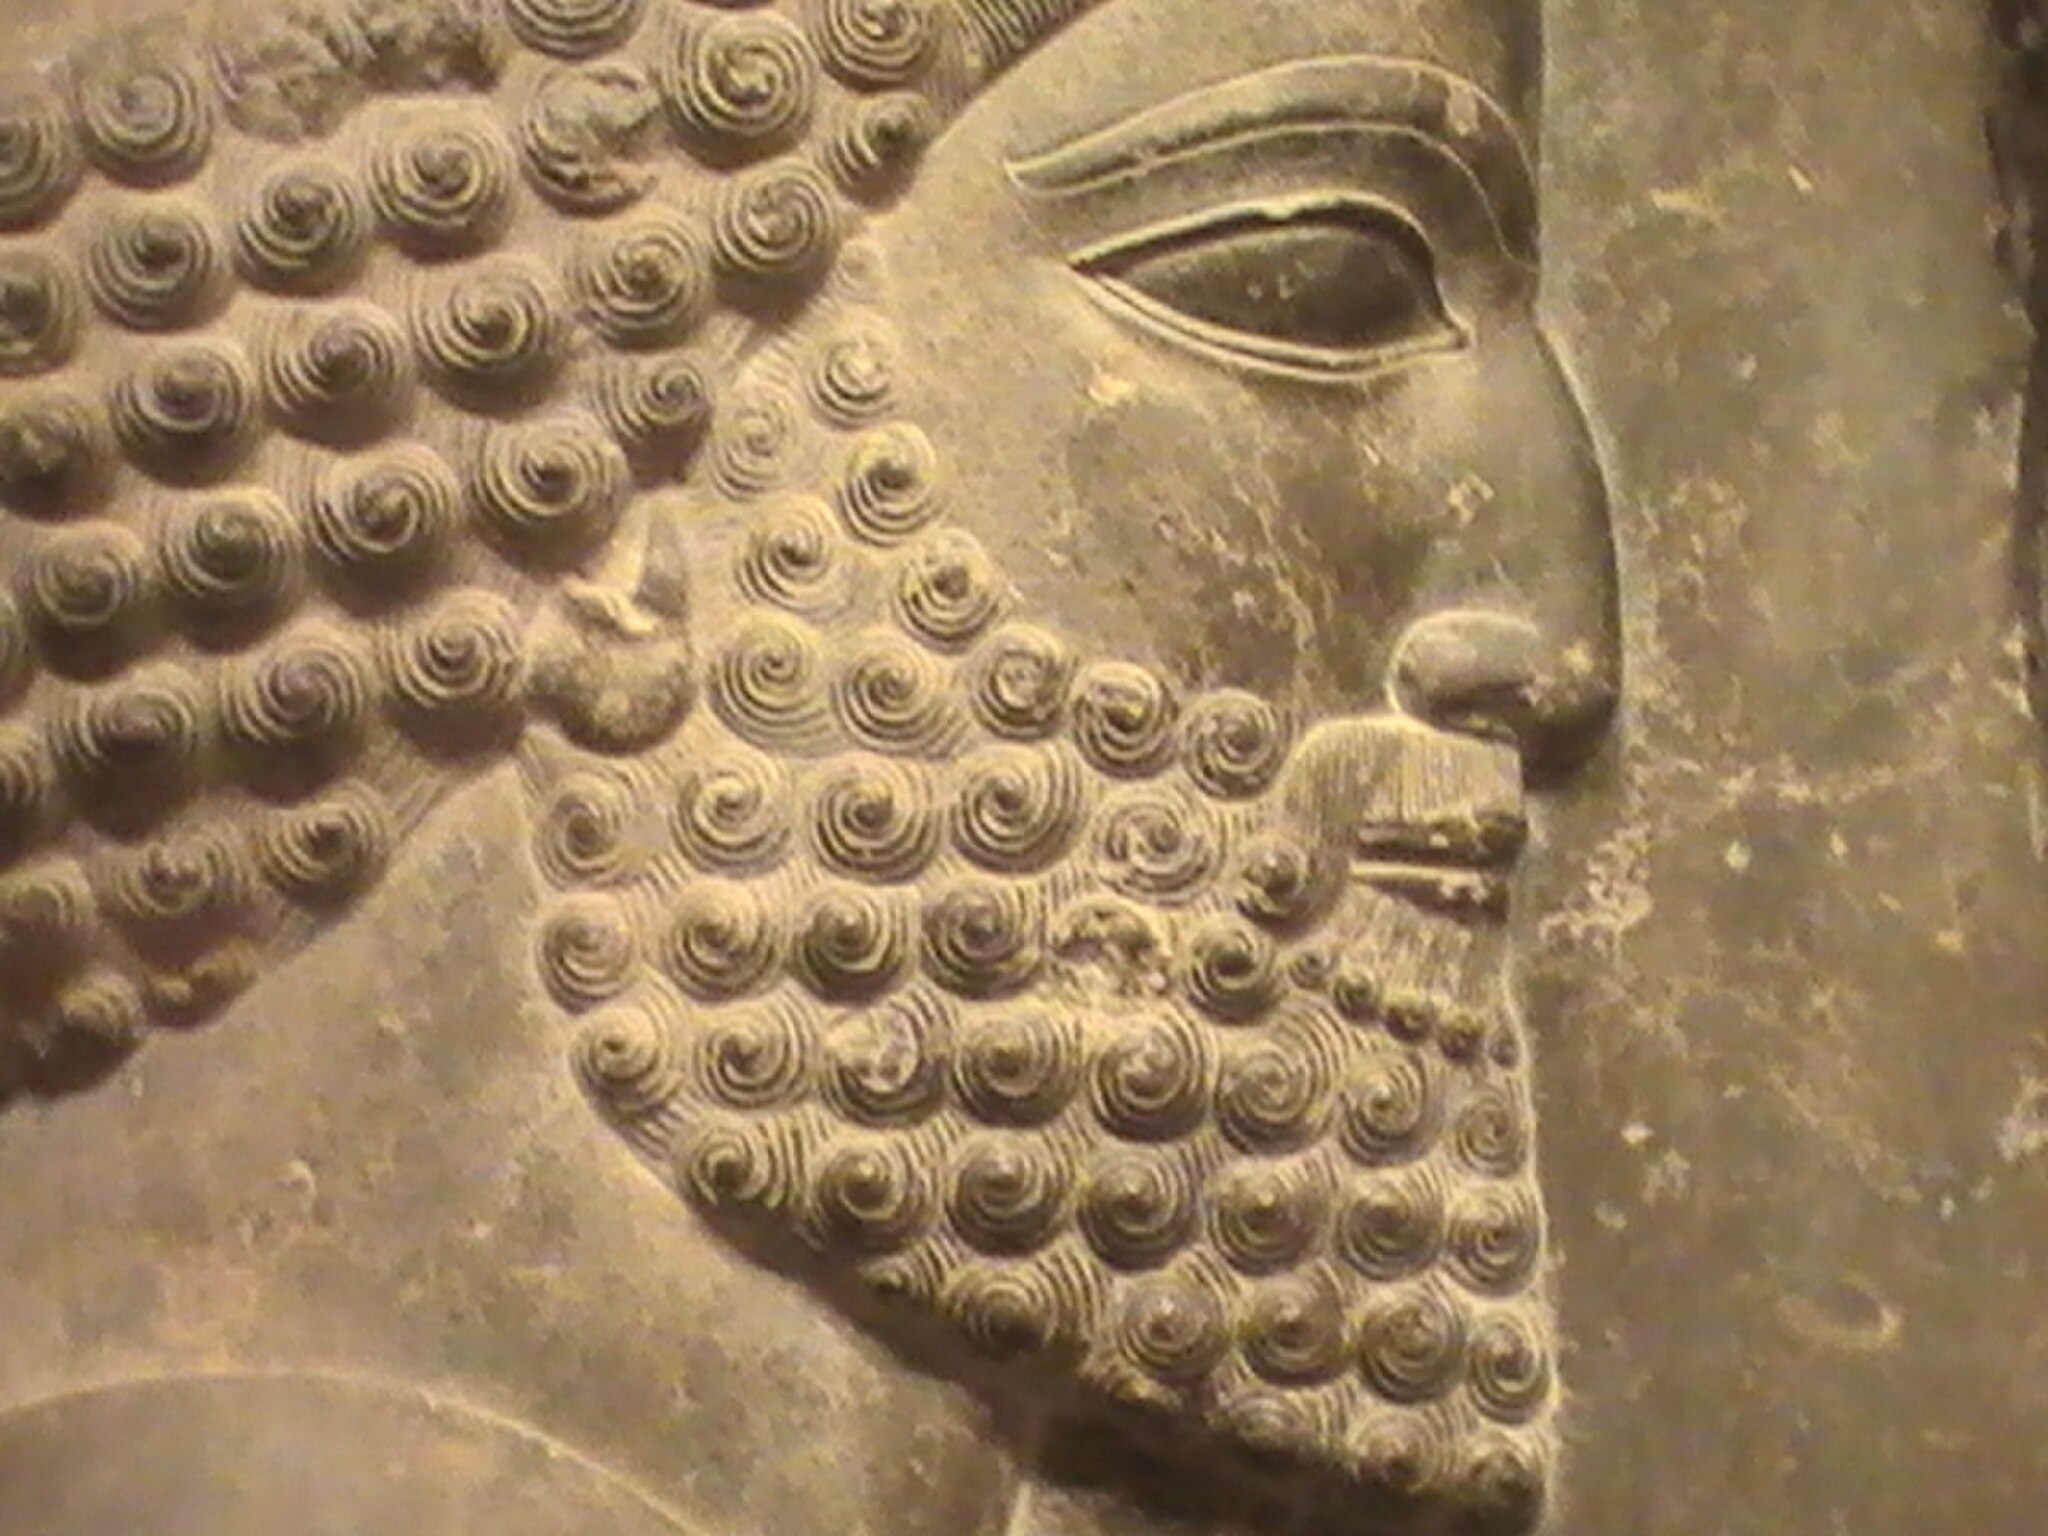
Title: ONE OF TEN THOUSAND IMMORTALS - detail
Description: Head of a Persian guard. One of the Ten Thousand Immortals. The fragment was part of a long frieze depicting a single file of the Immortals. From Persepolis, Palace of Xeres, Achaemenid Period, 485-464BCE. Carved from limestone
Date: 2012-05-11 21:53:40
Categories: Taken with JVC Everio GZ-MS360, Self-published work, Reliefs of Achaemenid warriors in Persepolis